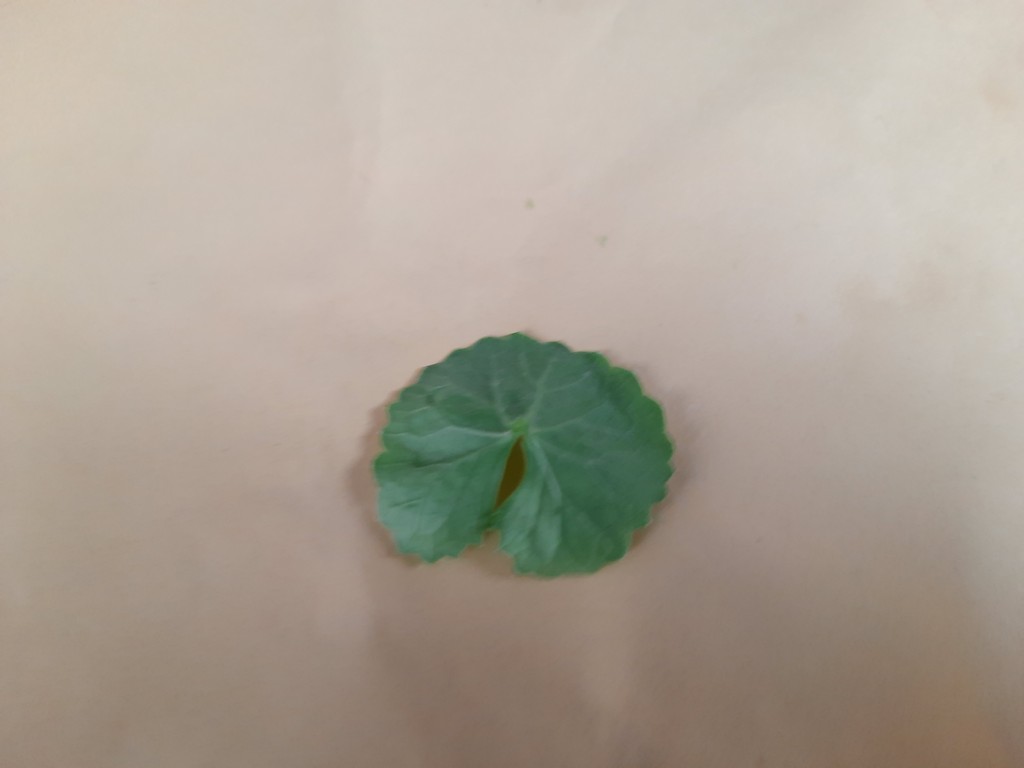
Label: Healthy